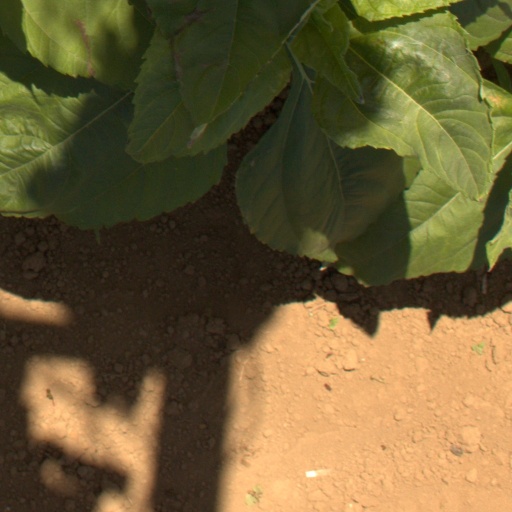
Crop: Jerusalem artichoke